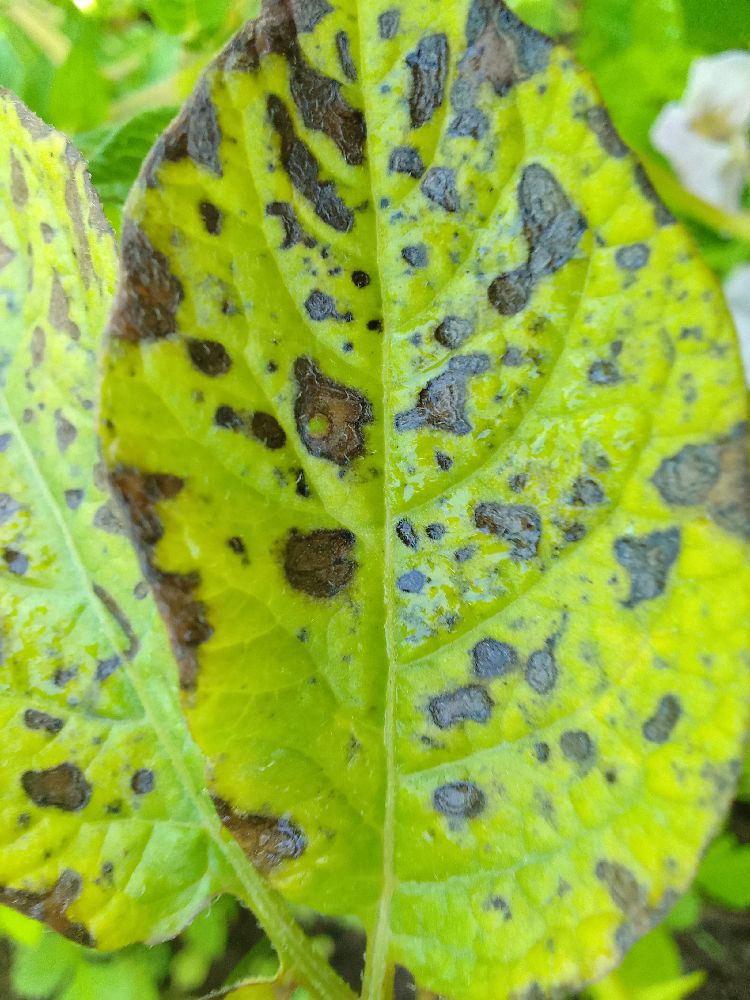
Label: Early blight